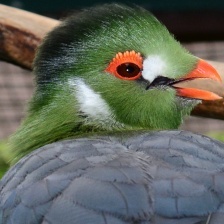
Species: WHITE CHEEKED TURACO
Scientific name: TAURACO LEUCOTIS